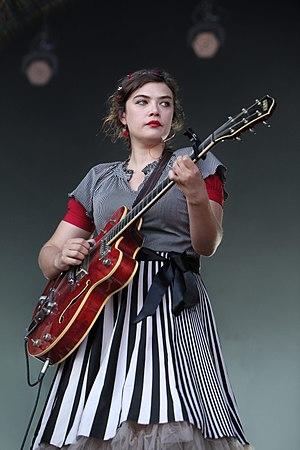
Rosemary Standley est une chanteuse franco-américaine, née à Paris en 1979.